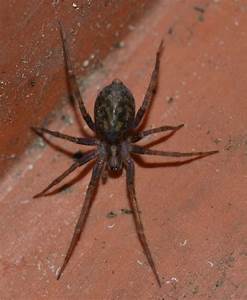
Label: spider